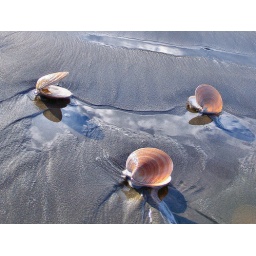
clouds in the sand